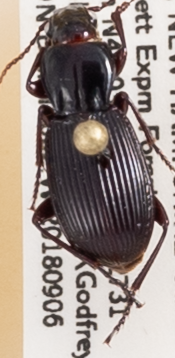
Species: Pterostichus tristis
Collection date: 2018-09-06
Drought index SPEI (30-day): -0.692
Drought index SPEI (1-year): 0.158
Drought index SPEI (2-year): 0.47